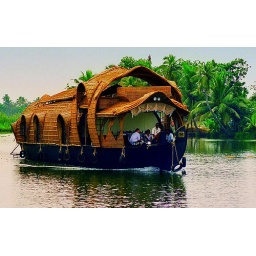
Sud India ,Kerala ; poetica navigazione in house boat